Boys Planet

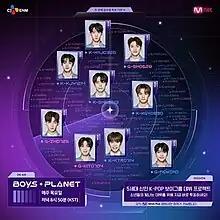
"Boys Planet" 2nd Global Top 9 contestants.

Star Creators voted for six boys regardless of their group. In total, 47,586,404 votes from 178 countries were recorded. Roughly 10.5 million of these votes were cast by Koreans, while 37 million came from global viewers.